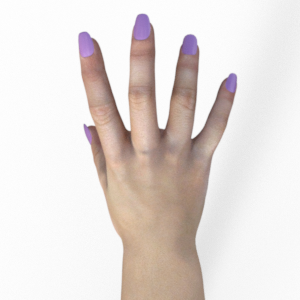
Label: paper